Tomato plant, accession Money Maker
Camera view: vertical (180 deg); turntable rotation: 60 degrees
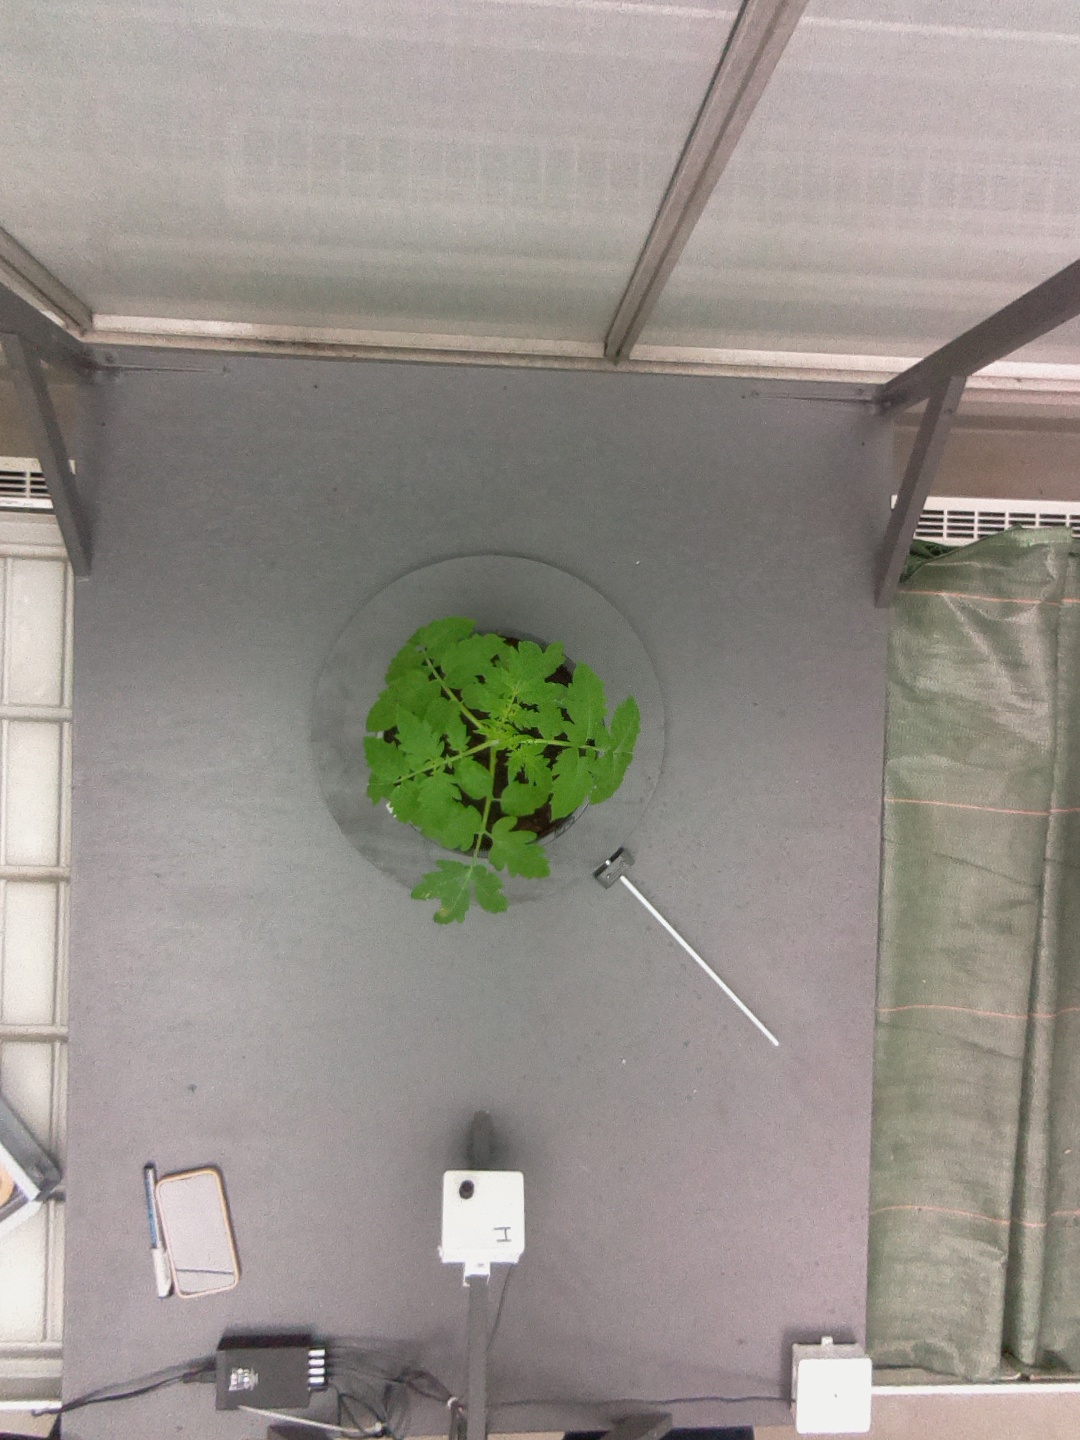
BBCH growth stage 13: 6 of true leaves visible